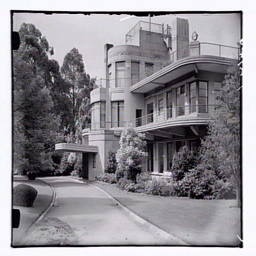
a city the home of person of fame .